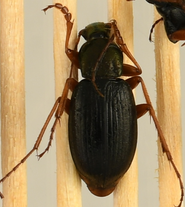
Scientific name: Chlaenius aestivus
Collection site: Smithsonian Environmental Research Center Site (SERC), plot SERC_010